María (Ricky Martin song)

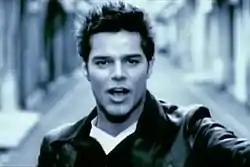
A screenshot from the music video, depicting Martin singing the song in a street in Paris.

The first accompanying music videos for the original song and Pablo Flores remix were filmed in La Boca, a barrio of Buenos Aires, Argentina. They were aired in 1995, and throughout them, Martin is seen with straight hair, blonde highlights, and a wide white shirt. He dances happily with the background of the tenements with colorful roofs and several neighbors as extras. Following "(Un, Dos, Tres) María"s success in France, a re-made version of the video for the Pablo Flores remix was filmed in Paris and directed by Memo del Bosque. It was aired in 1998, and shows Martin walking around Paris, from Montmartre to the Champs-Élysées. It depicts Martin counting on his fingers, which is similar to the lyrics of the song, "Un, dos, tres" (One, two, three). Maria was played by spanish model Laura Cisneros. The visual also shows Martin swaying to salsa tunes and making most of the women he meets in the streets crack. In a scene, he throws himself on the hood of a car, firmly determined to seduce the driver. The "grainy" music video continues with Martin's dance steps. The last video is available on the singer's YouTube channel and has received over 175 million views, as of August 2021. Cristal Mesa from mitú named the visual Martin's 24th best music video on her 2018 list, and an author of Cultura Colectiva listed it among the "13 Videos to Appreciate Ricky Martin's Talent and Sickening Good Looks".